Salos Manor

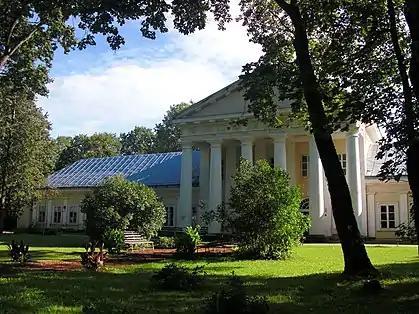
Salos Manor

Ignacy inherited Salos Estate and, according to one account had the Neoclassical mansion, possibly designed by , built at the end of the century.